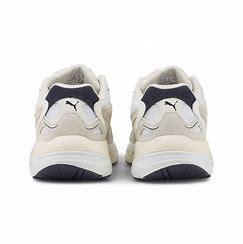
Brand: Puma
Model: Teveris Nitro